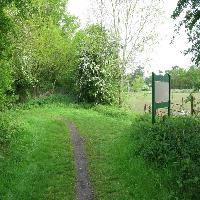
Weather: cloudy or overcast